Bates-Englehardt Mansion

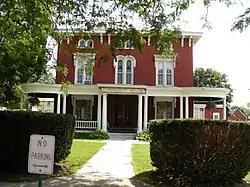
Bates-Englehardt Mansion, August 2010

Bates-Englehardt Mansion, also known as St. Johnsville Community House, is a historic home located at St. Johnsville in Montgomery County, New York, United States. It was built in 1869 as a three-story Italianate style mansion. It has a 35 feet by 40 feet main block with a two-story kitchen wing in the rear. A brick solarium was added in 1916 and enlarged and converted to an auditorium in 1934. The original Italianate style flat roof with cupola was replaced in 1916 with a Georgian style roof. The front entrance features a Colonial Revival style porch added in 1909.